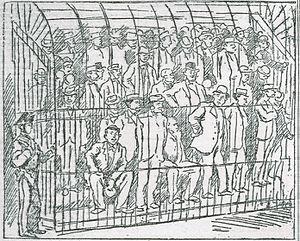
Le terme mafia désigne le crime organisé sicilien ; le nom « mafia », originaire de Toscane, est apparu au milieu du XIXᵉ siècle en Sicile.